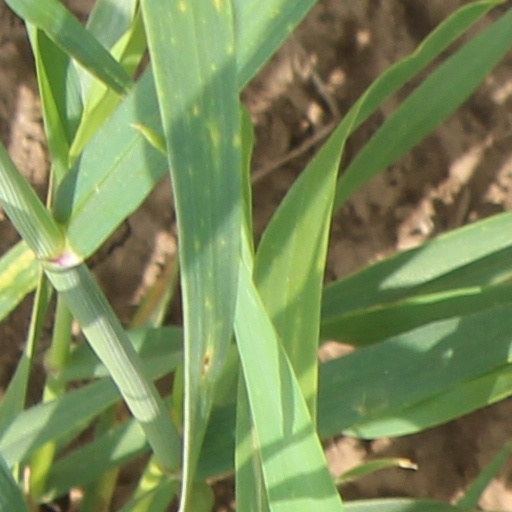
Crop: wheat